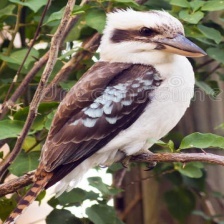
Species: KOOKABURRA
Scientific name: DACELO